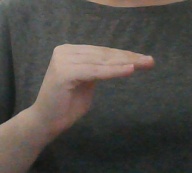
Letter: haa